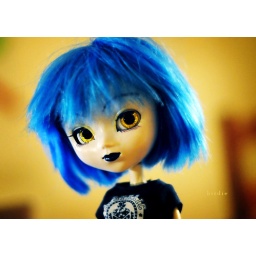
Learning how to use a fully manual DSLR means struggling with white balance and playing around with sky high ISO.